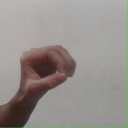
अक्षर: औ